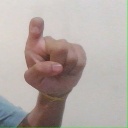
अक्षर: इ